The Phoenix and the Turtle

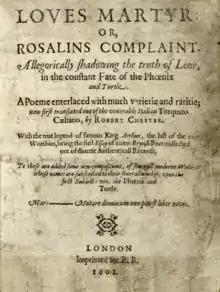
Shakespeare's poem "The Phoenix and the Turtle" was first published in Robert Chester's "Loves Martyr" (1601)

The Phoenix and the Turtle (also spelled The Phœnix and the Turtle) is an allegorical poem by William Shakespeare, first published in 1601 as a supplement to a longer work, "Love's Martyr", by Robert Chester. The poem, which has been called "the first great published metaphysical poem", has many conflicting interpretations. The title "The Phoenix and the Turtle" is a conventional label. As published, the poem was untitled. The title names two birds: the mythological phoenix and the turtle dove.